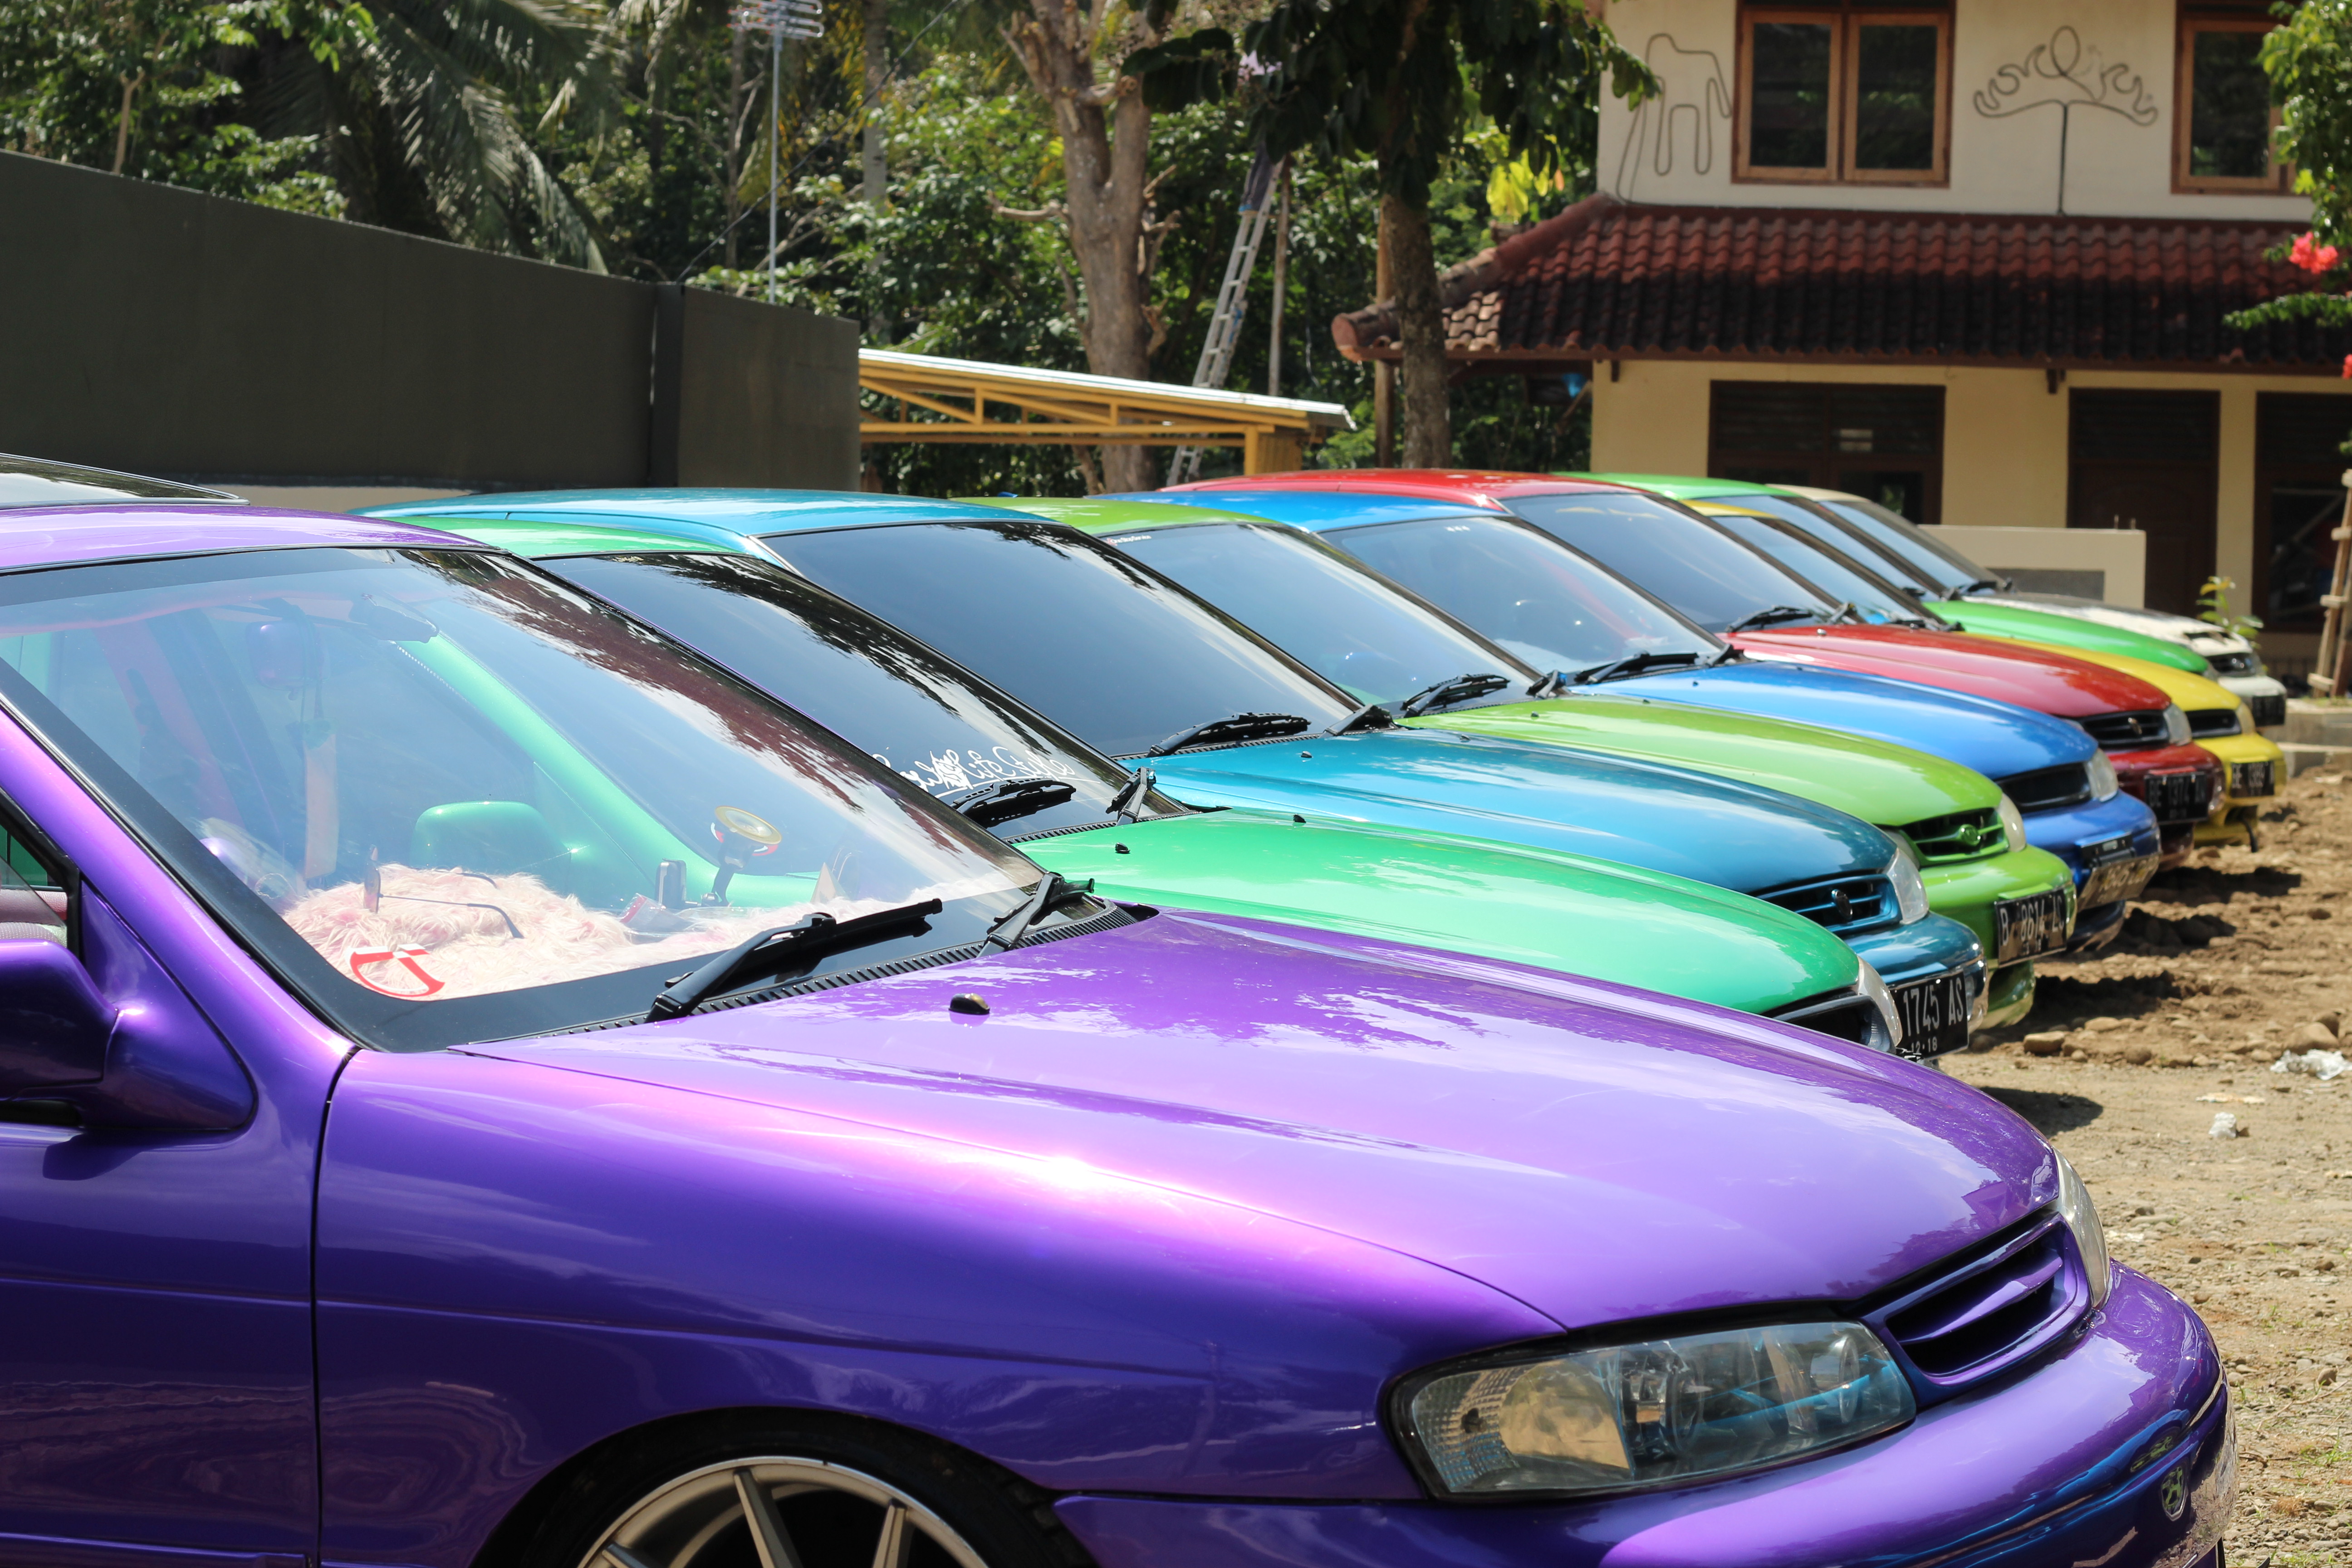
cars, land vehicle, vehicle, car, hood, automotive design, compact car, sedan, automotive wheel system, rim, automotive exterior, auto part, family car, hatchback, subcompact car, wheel, coupe